Hale Park

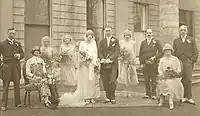
Rosemary Wright wedding at Hale Park 1925. Major Wright and his wife Lucy are on the extreme left of the group

Geoffrey Skeffington Smyth was a distinguished army officer in his youth and won several military awards including the DSO. In 1904 he married Violet Monckton-Arundell who was the daughter of George Monckton-Arundell, 7th Viscount Galway. She had a large fortune inherited from her father. In 1906 Geoffrey retired from the Army and he and Violet appear to have lived as socialites. They frequently appear in the social pages of the newspapers of that day. A photo of them is shown. Their son Terence Skeffington-Smyth who grew up at Hale Park lived a similar lifestyle and inherited a fortune from his mother when she died in 1930.